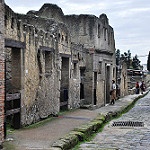
Scene: Outdoor